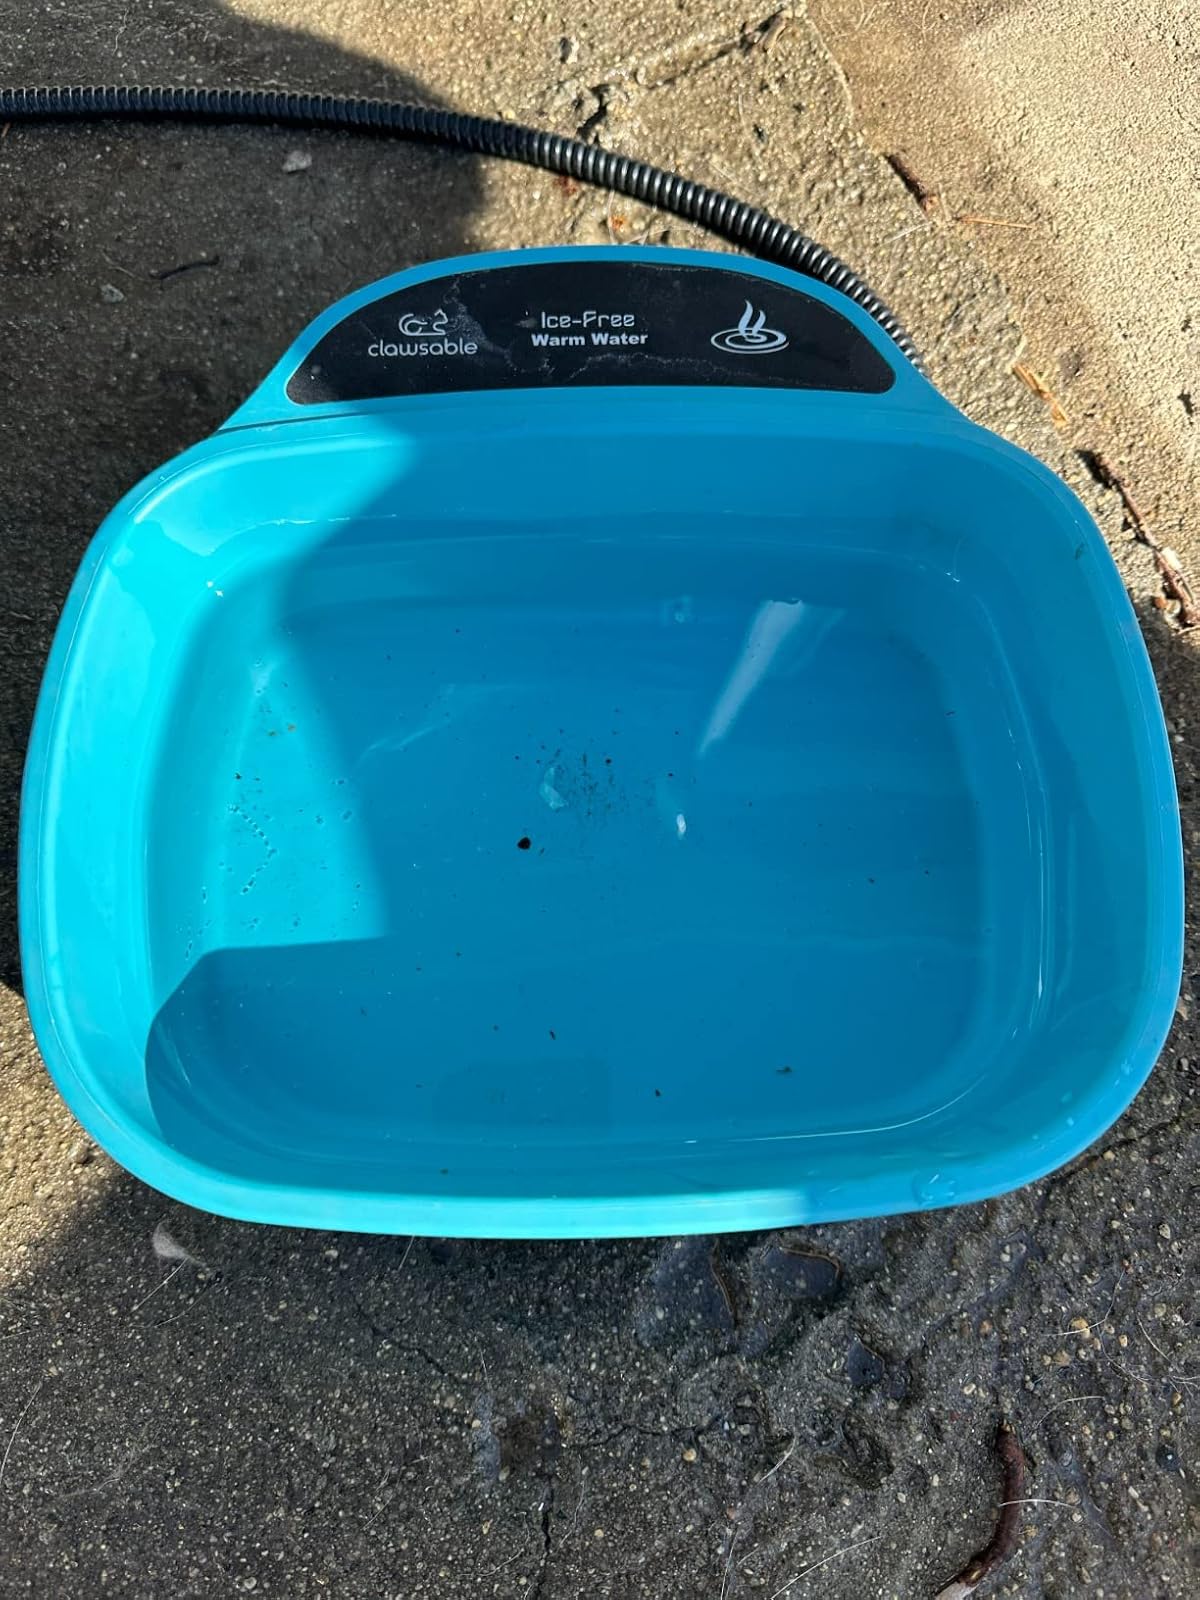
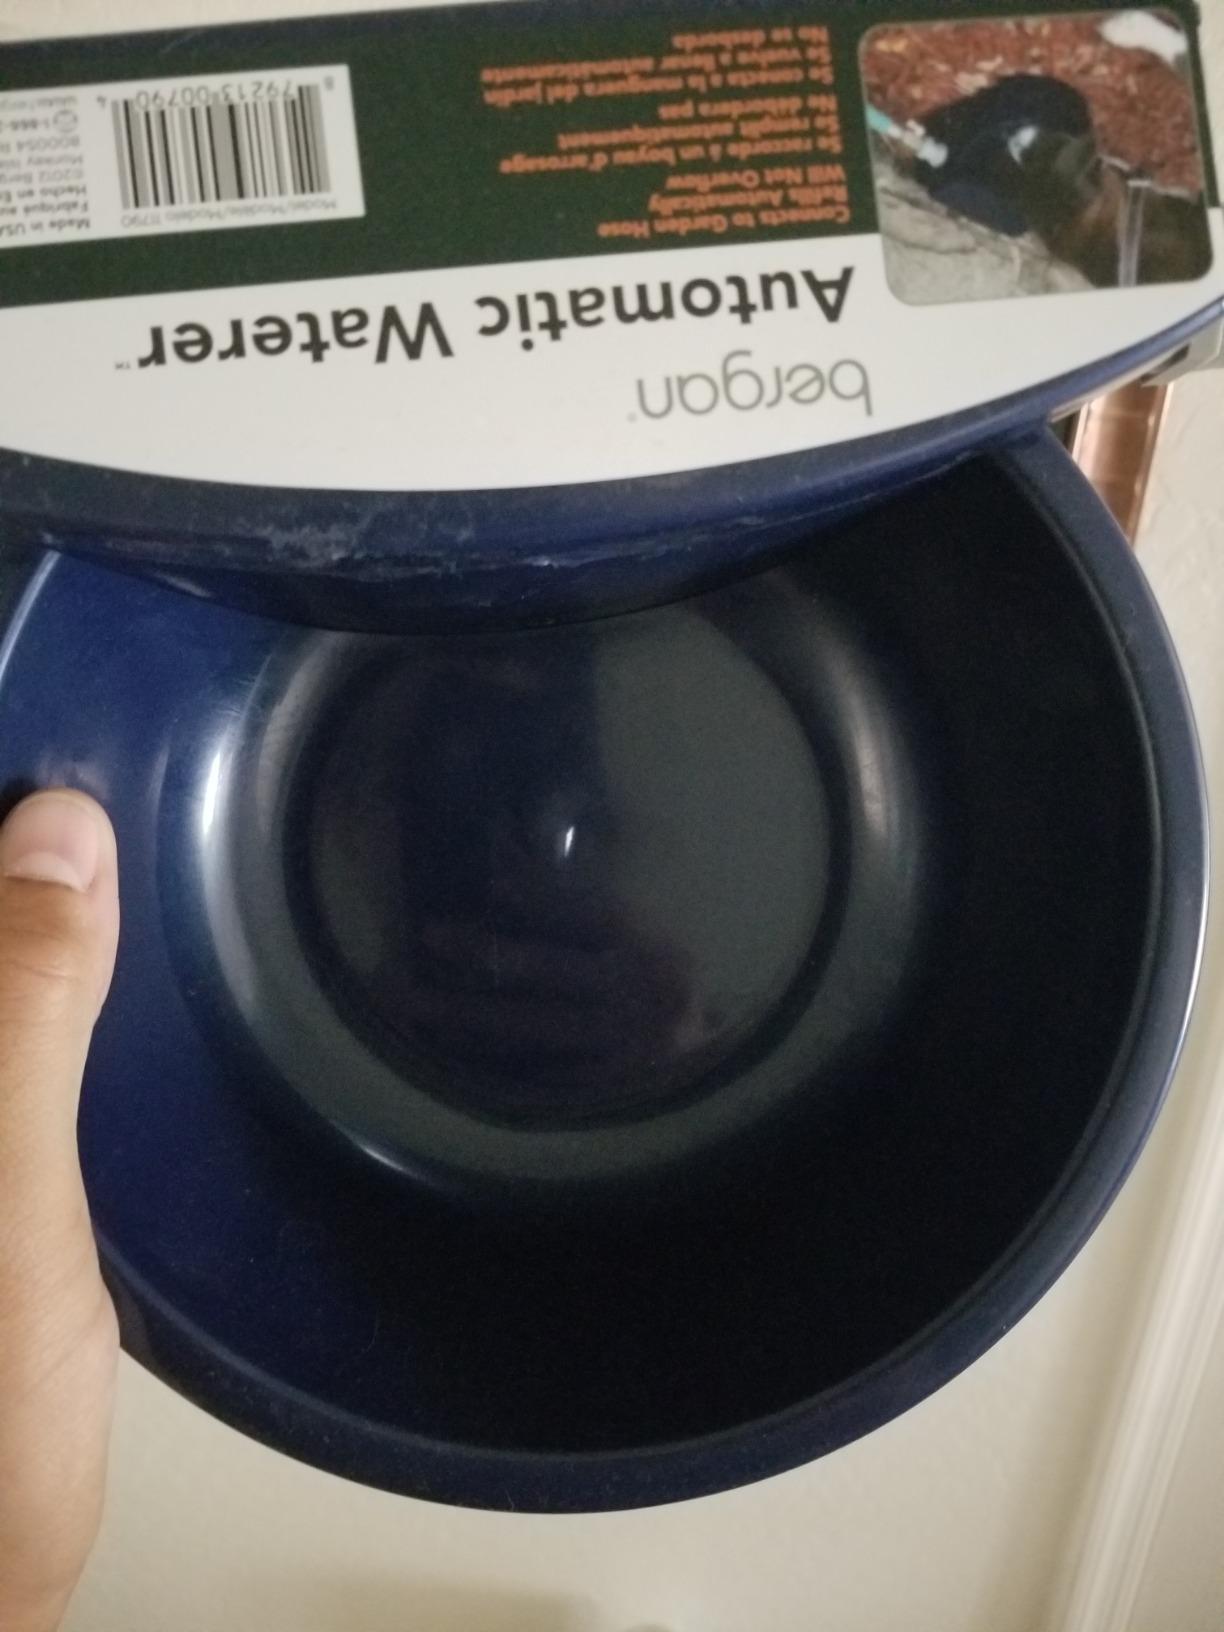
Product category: items_bowl
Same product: no